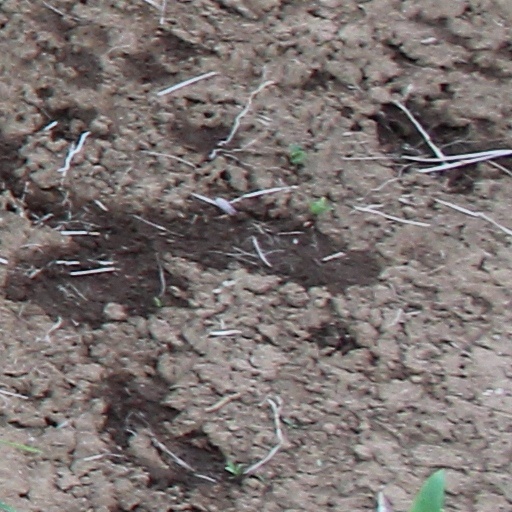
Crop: wheat